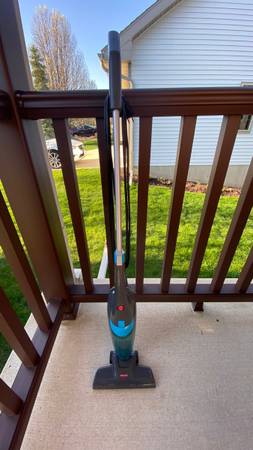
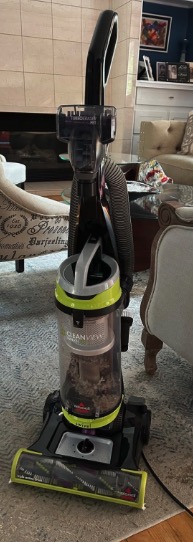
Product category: items_vacuum
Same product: no